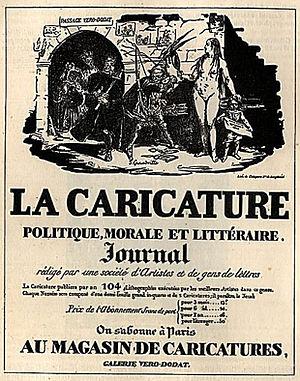
La Peau de chagrin est un roman d'Honoré de Balzac, faisant partie de La Comédie humaine, publié en 1831 par Gosselin et Canel dans les Romans et contes philanthropiques, puis en 1834 aux éditions Werdet dans les Études philosophiques. Une édition illustrée de 1837 chez Delloye et Lecou fait appel, avant Furne, à 124 artistes. L'édition Furne de 1845 place La Peau de chagrin en tête des Études philosophiques.
Cette page concerne l'année 1830 du calendrier grégorien.